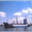
Label: ship